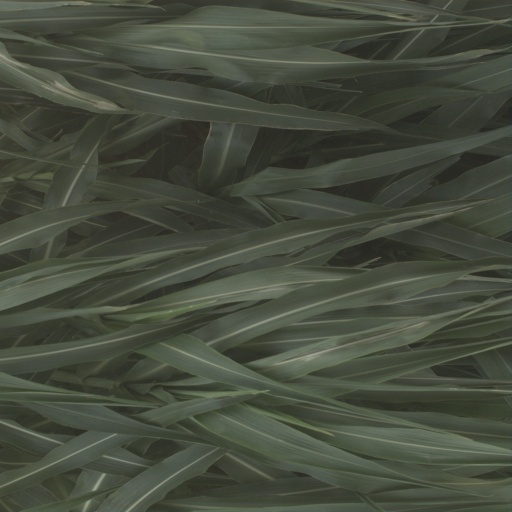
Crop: sorghum